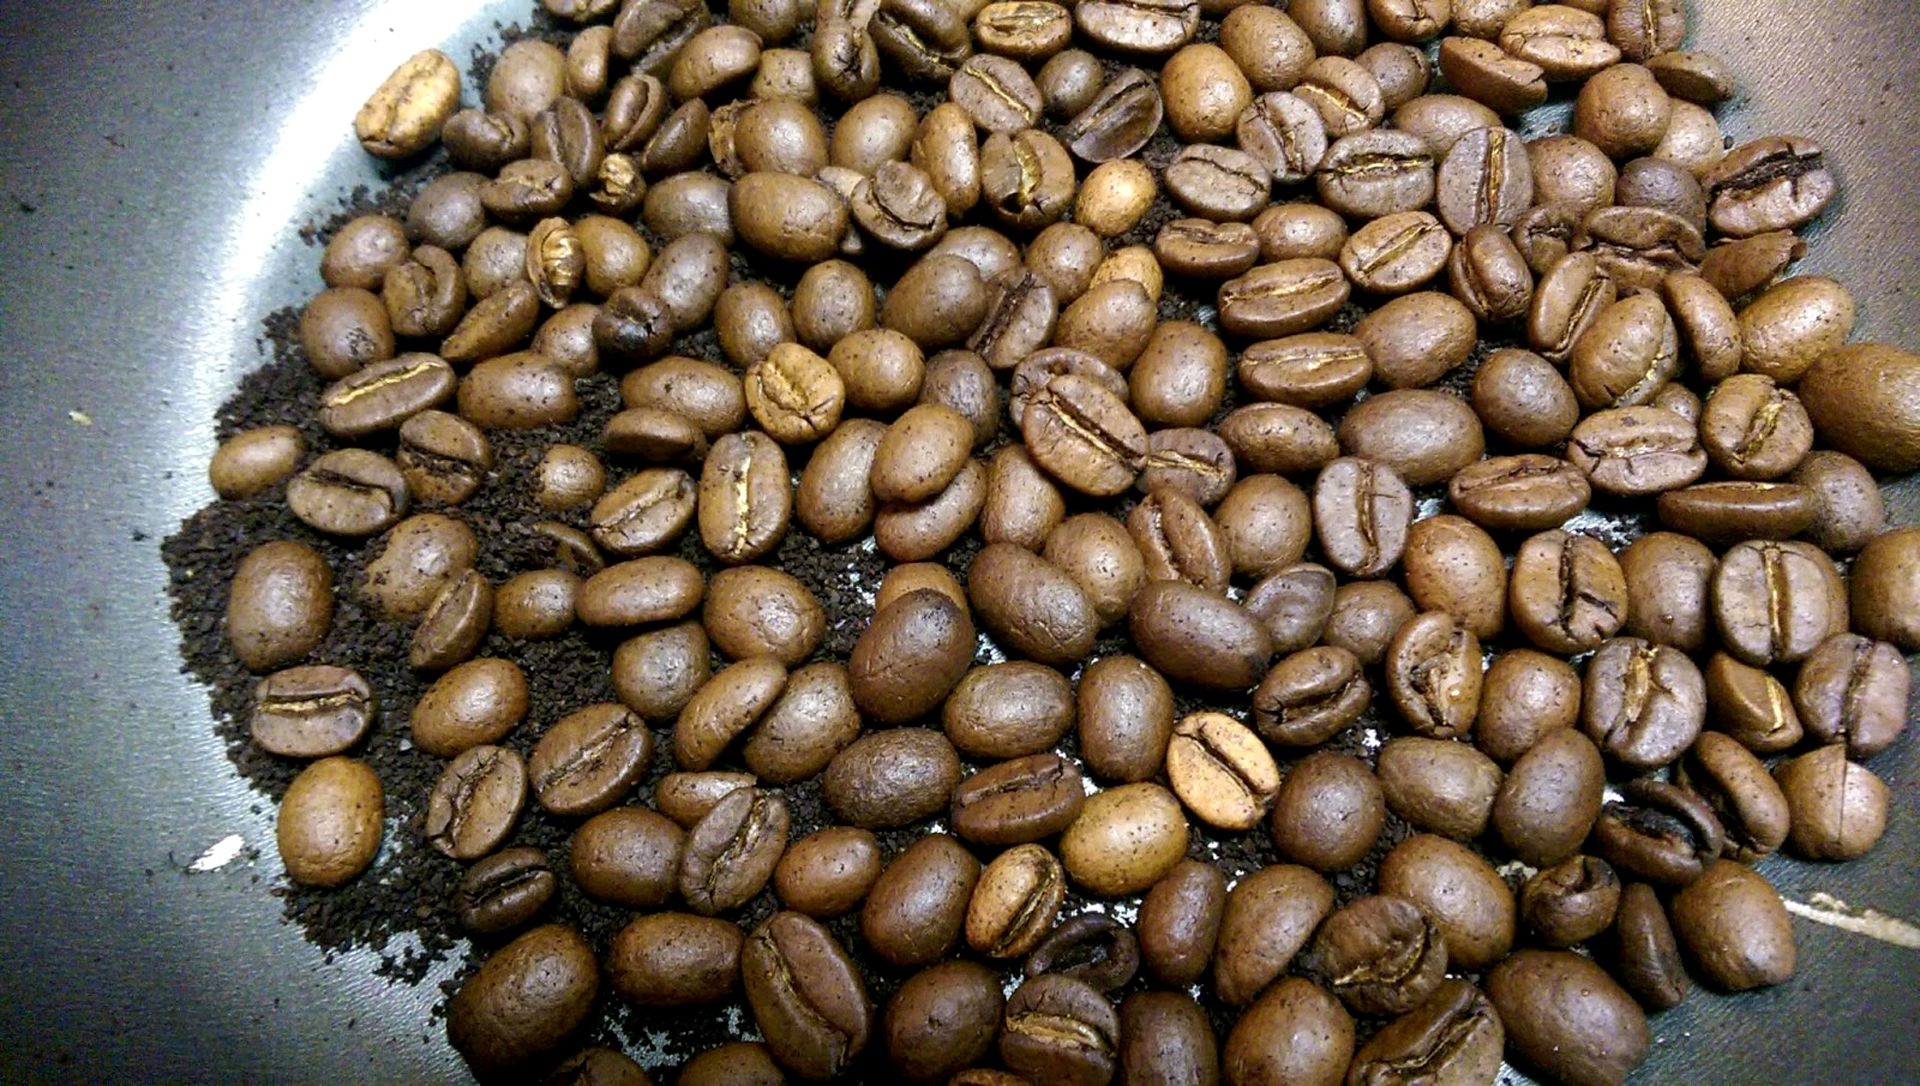
coffee, dark, bean, cappuccino, food, produce, vegetable, drink, chocolate, caffeine, mocha, roasted, coffee beans, chocolate beans, cocoa beans